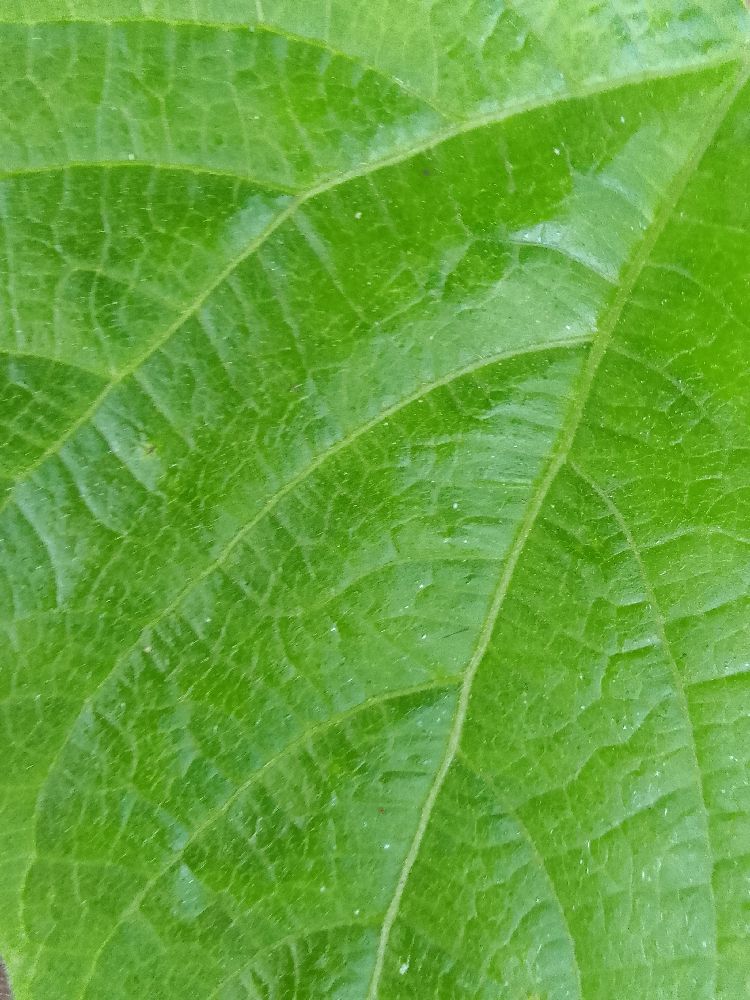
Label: healthy